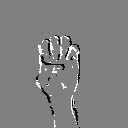
ASL letter: e